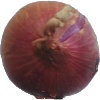
Label: Onion Red 1